Danny McGuire

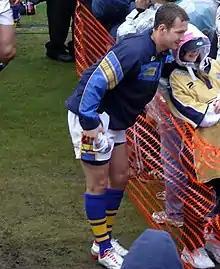
McGuire posing with a fan in Florida in 2008

The Leeds Rhinos' subsequently winning the match, 24–16., with McGuire scoring two tries in the second half to ensure victory. He was part of the Leeds Rhinos' 2008 World Club Challenge winning squad, defeating the 2007 NRL Season Premiers, the Melbourne Storm, recording a final score of 11–4.